Bonelli's eagle

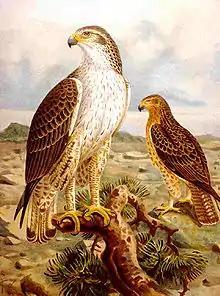
Artwork from a 19th-century German Natural History book

One of the most significant portions of Bonelli's eagles lifecycle is the dispersal stage. The dispersal and post-dispersal stage has been studied at length in western Europe, with a surprising amount of individual variation being found. Here, dispersal occurred at an average age of 142 days (occasionally up to 163 days old) with a varying distance of dispersal from nest to settlement area were from . The average distance of dispersal in France was . Anywhere from 58% of 47 to 87% of 7 juveniles survived per these radio-tagged studies. The high distance dispersal of the juvenile Bonelli's eagles may potentially benefit gene flow. At least 20 communal roosts for post-dispersal juvenile Bonelli's eagles were found in Spain. Each were found to house between 2 and 11 eagles of the species, with mean of 5.1. It was also found the juveniles were usually sharing many of the roosts with Spanish imperial eagle juveniles as well (in 91.4% of roost) though each species clustered separately in different parts of the trees or bushes. More infrequently, assorted other species of raptor would join the juvenile eagle roosts at dusk.